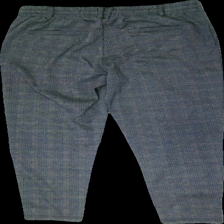
View: back
Type: Trousers
Category: Ladies
Brand: Not in the list
Brand text on label: Black Stories
Colors: Black, Grey, Yellow
Material: 97% polyester, 3% elastane
Pattern: Other
Cut: Regular
Size: S
Price range: <50
Recommended usage: Export
Description: Trousers from Black Story, size S. Poor Condition.